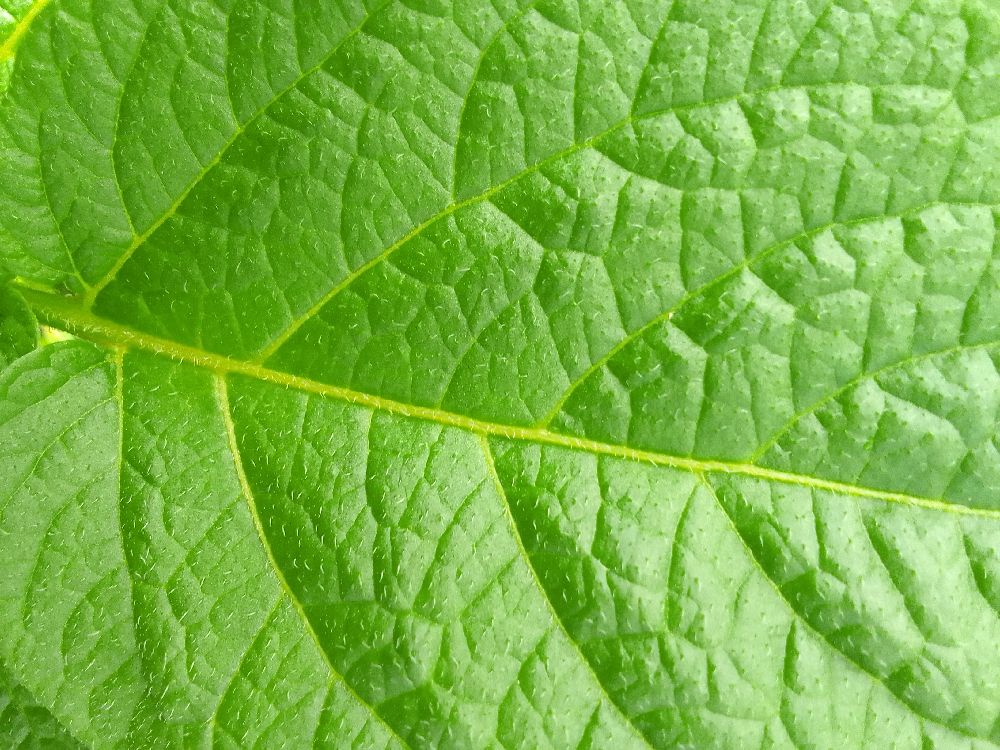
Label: Healthy